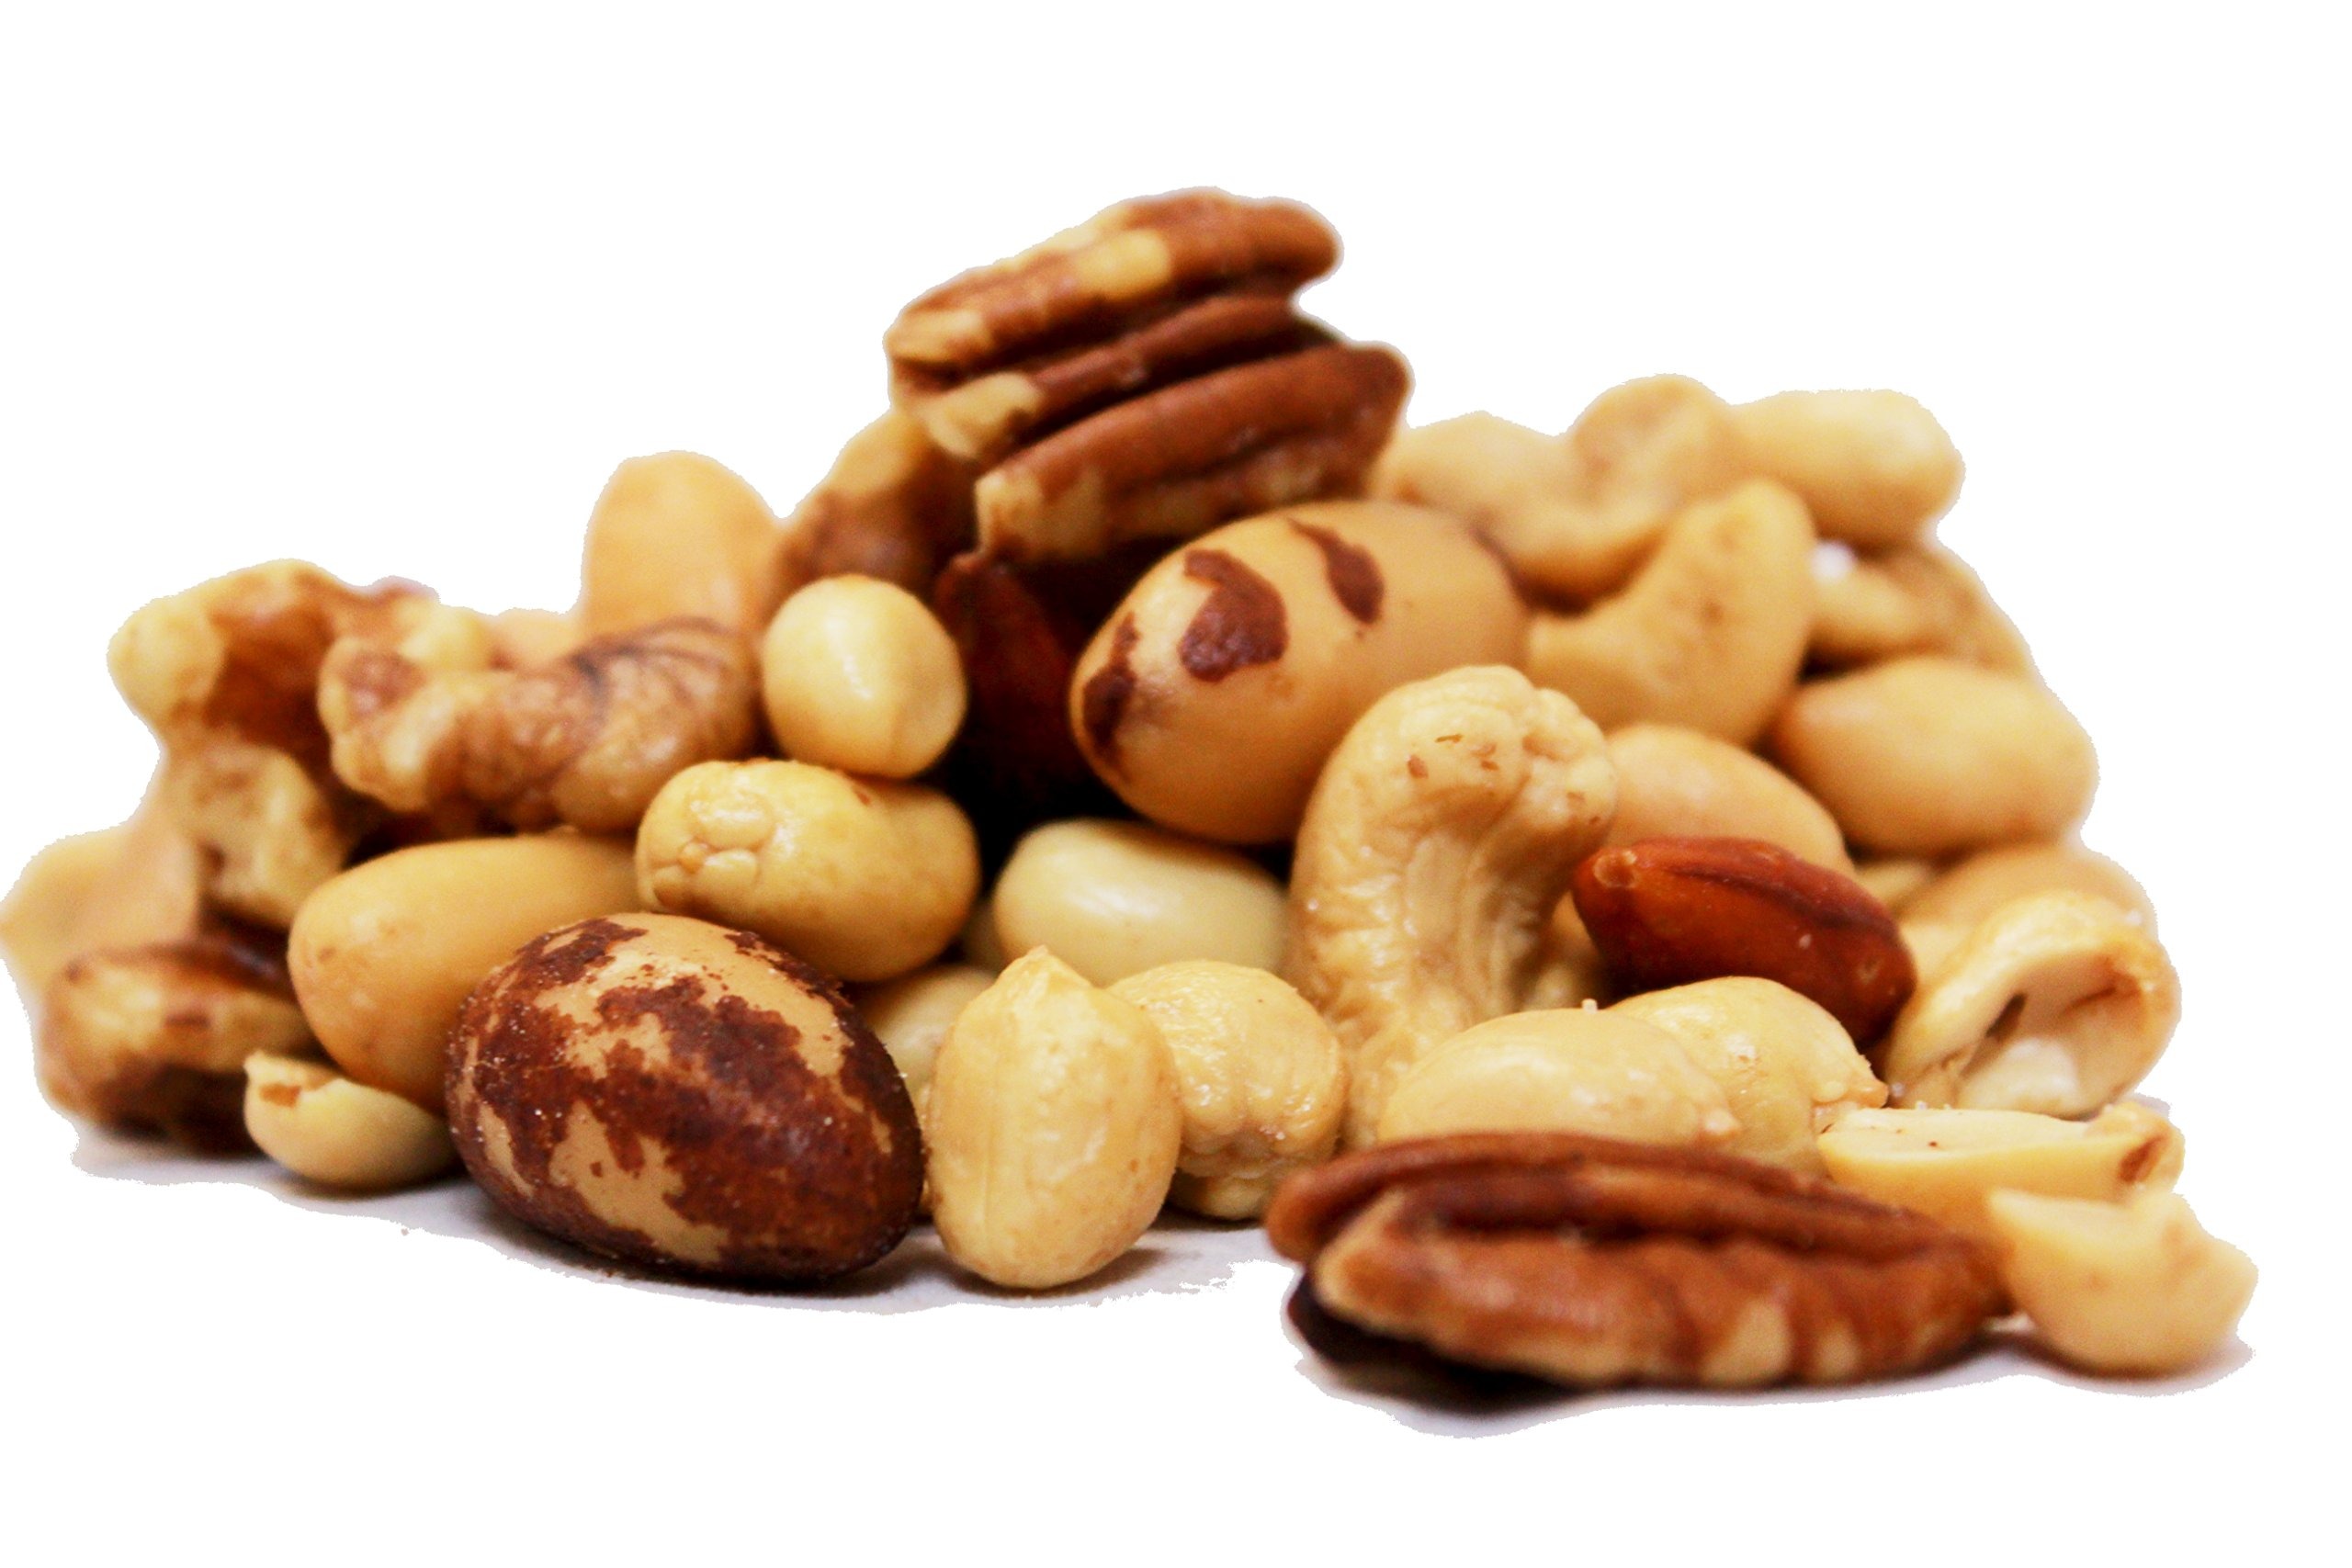
Item Name: Deluxe Roasted Unsalted Mixed Nuts by Its Delish - 5 lbs Bulk Bag, Premium Roasted Nut Mix Without Peanuts – Delicious Snacking Nuts – Great Parties Snacks, Keto, Vegan, Kosher
Bullet Point 1: GOURMET ROASTED MIX NUTS – Its Delish Roasted Mixed Nuts are the perfect blend of seasons. All your favorite nuts (almonds, pecans, walnuts, hazelnuts, cashews, and Brazil nuts) are mixed to give you a nutty delight without peanuts.
Bullet Point 2: VALUE SIZE – Our 5 lbs Bulk Bag is for all the nuts lovers out there. Eat it as a snack at different times of the day or top it on foods in multiple servings. You can munch on these nuts without worrying about them finishing in one sitting (because that's just not possible).
Bullet Point 3: UNSALTED NUTS WITH NO PRESERVATIVES – Our mixed nuts are unsalted to give you a fresh taste, minus the hassle of cracking the shells of these nuts. In fact, these mixed nuts have no preservatives added to alter the taste.
Bullet Point 4: FRESH NUTS DELIVERED TO YOU DOORSTEP – We love taking care of our customers and ensure they only receive quality products at their doorstep. These roasted mixed nuts are handpicked in small batches and stored in airtight containers to preserve crunchiness and freshness.
Bullet Point 5: TOP ON DIFFERENT FOODS – Are you craving some waffles topped with unsalted mixed nuts? How about ice cream or salads? Whatever your cravings demand, our mixed nuts are great toppings to add to your food to make it more delicious. Certified Kosher OU Parve.
Bullet Point 6: ALLERGEN WARNING – May be roasted with either Vegetable Oil, Peanut Oil, Sunflower Oil, and/or Soybean Oil.
Product Description: <p>Deluxe Roasted Unsalted Mixed Nuts by Its Delish, &nbsp;5 lbs Bulk Bag – Premium Unsalted Nut Mix Without Peanuts</p><p>Its Delish Nuts are simply delicious and decadent, especially when they are fresh, right out of their shells. Its Delish presents you Deluxe Roasted Mixed Nuts without Peanuts. These mixed nuts are unsalted and free of preservatives ensuring quality and fresh taste. So, order our Jumbo Deluxe Natural, Roasted Mixed Nuts right from the store now! It’s Delish Deluxe Roasted Mixed Nuts – The Ideal Food Topping!</p><p>Deluxe Roasted Mixed Nuts Ingredients: Almonds, Cashews, Hazelnuts, Brazil Nuts, Walnuts, Pecans. These mixed nuts are packed with fibers, vitamins, and proteins that ensure you snack on healthy food only. Nuts are versatile and multipurpose. You can use them on a variety of dishes, including: Salads, Waffles, Pancakes, and Cakes, Ice cream, And other foods of your choice! Carefully packed in a jumbo container, you would be receiving these mixed nuts in bulk. This means you can snack on these nuts day and night whenever your tummy growls. These natural and roasted mixed nuts will make you feel full without eating a full meal.</p><p>About It's Delish!</p><p>It's Delish was established in 1992 and is located in North Hollywood, California. It's Delish is a food manufacturer and distributor who produces over 500 gourmet food products including popcorns, licorice, sour belts, taffies, caramels, Jordan almonds, chocolates, nuts, fruits, trail mixes, spices, and the spice blends. It's Delish also produces organics and all-natural products. We give you the opportunity to order from the factory direct!</p><p>It's Delish! prides itself on the four pillars that are at the foundation of everything we do.</p><p>-Innovation -Quality -Value -Service</p>
Value: 80.0
Unit: Ounce

Price: 53.975